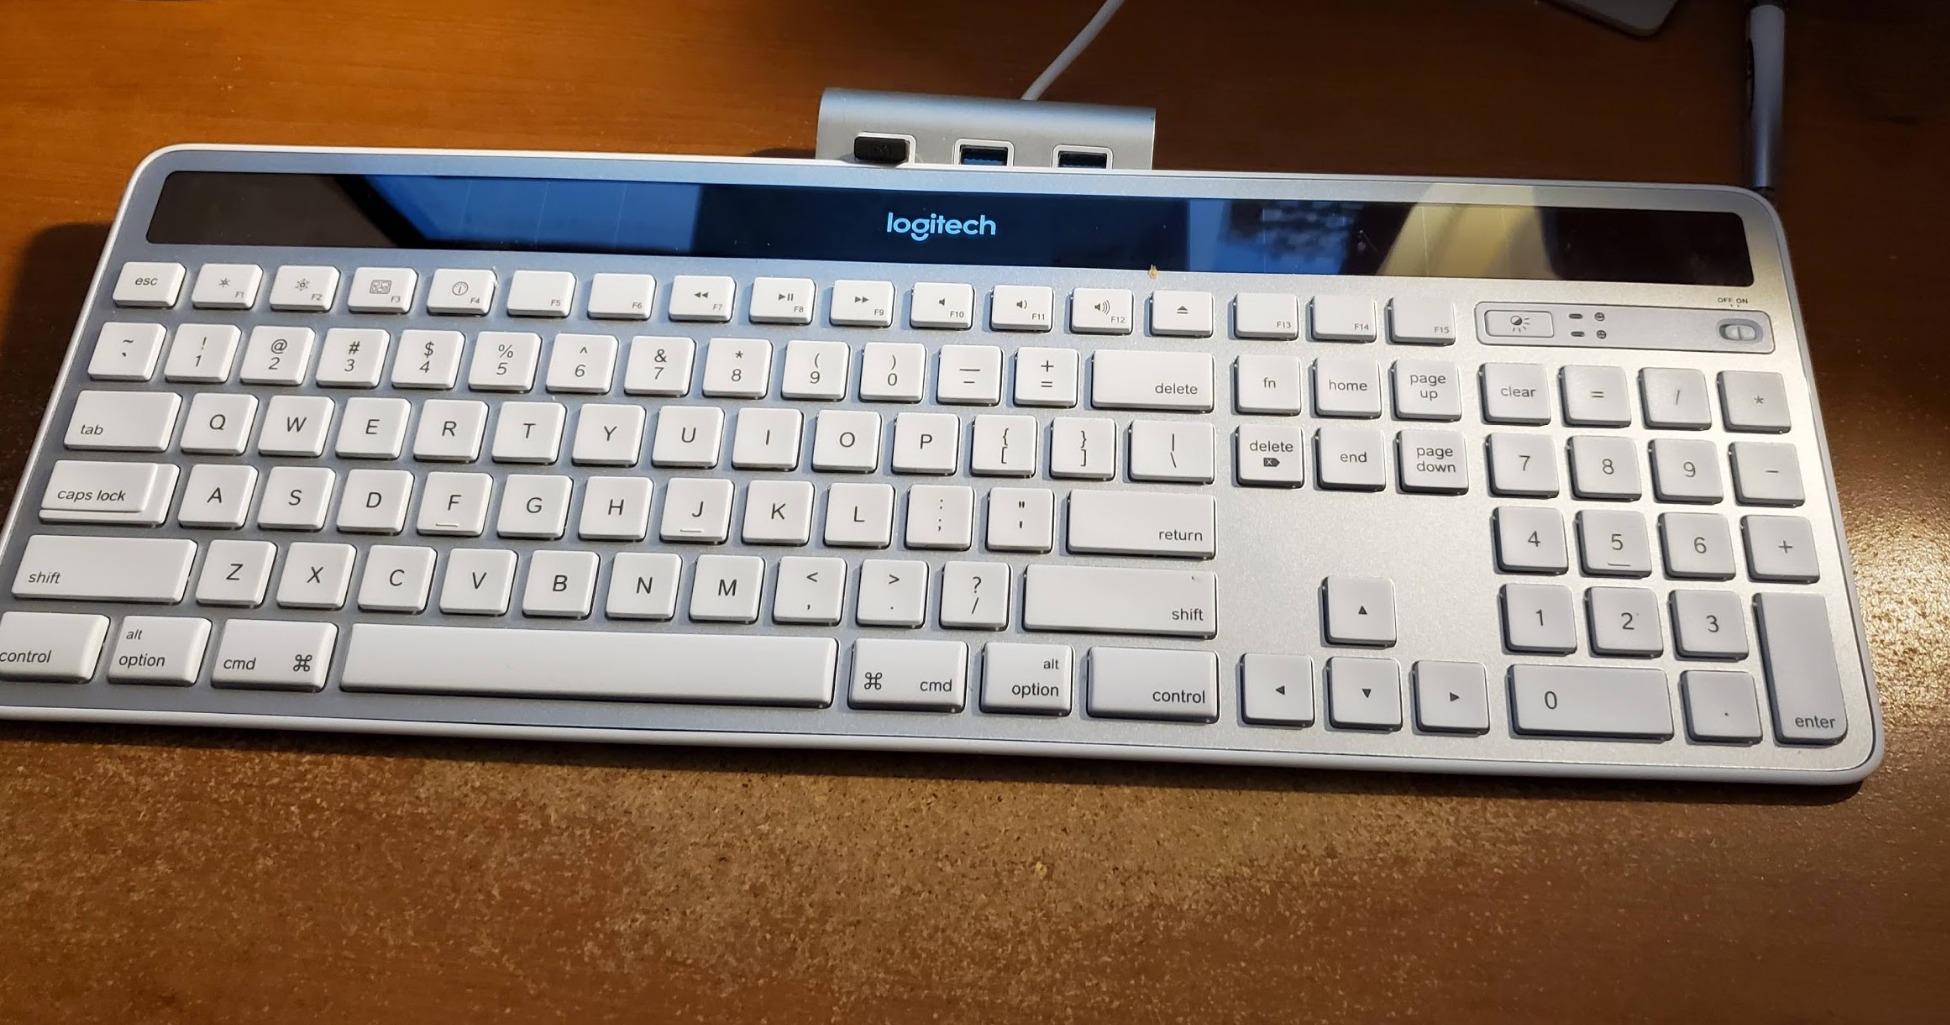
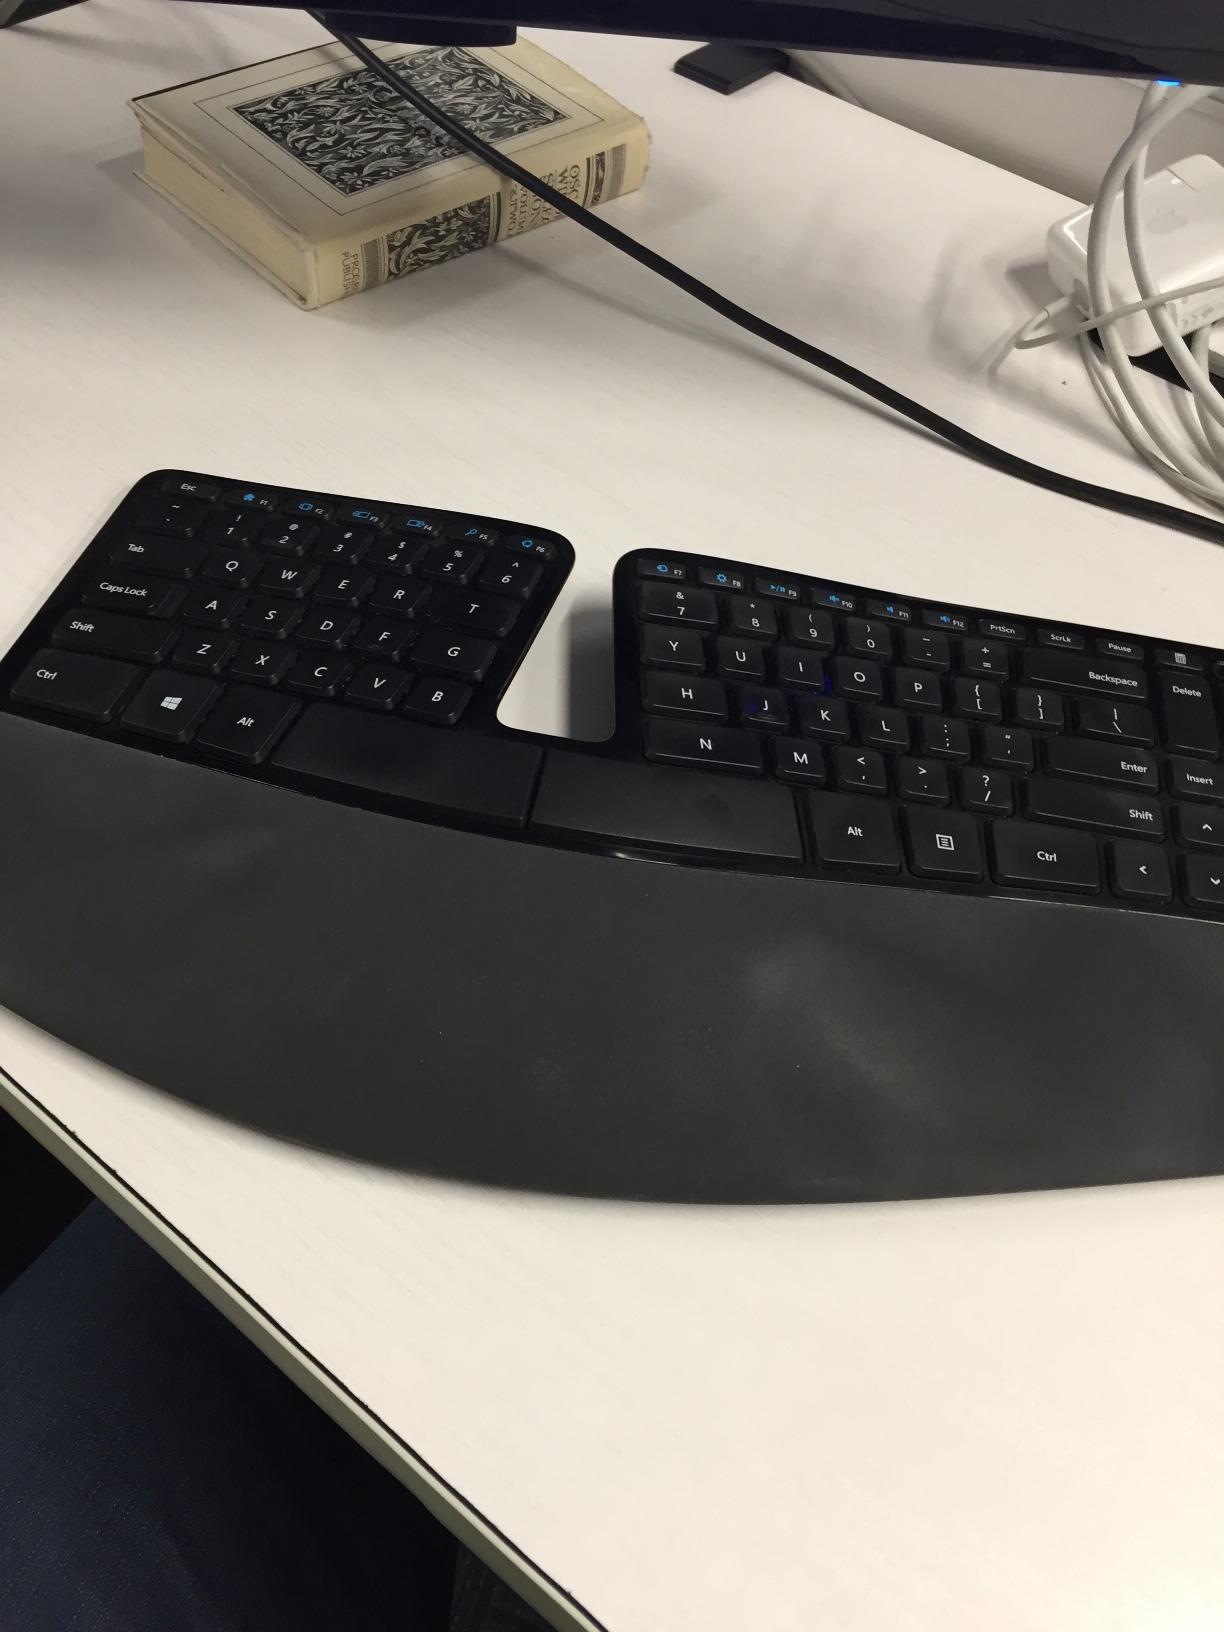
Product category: keyboard
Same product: no